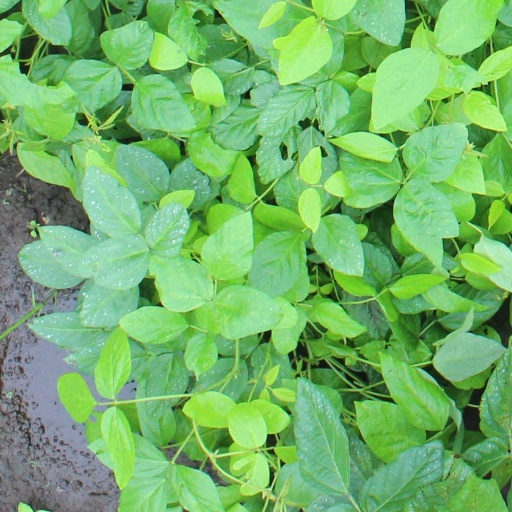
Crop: soybean